Cossacks

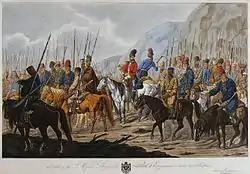
Ural Cossacks,

The most popular weapons of the Cossack cavalrymen were the sabre, or "shashka", and the long spear.